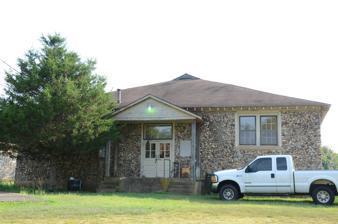
Building: Hirst-Mathew Hall
Country: United States of America
Year built: 1929
United States historic place Hirst-Mathew Hall U.S. National Register of Historic Places Location in Arkansas Show map of Arkansas Location in United States Show map of the United States Location AR 235 Spur, Bruno, Arkansas Coordinates 36°8′31″N 92°46′53″W / 36.14194°N 92.78139°W / 36.14194; -92.78139 Area 1 acre (0.40 ha) Built by J.G. Robinson Architectural style Bungalow/craftsman, Plain Traditional MPS Public Schools in the Ozarks MPS NRHP reference No. 92001114 Added to NRHP September 4, 1992 Hirst-Mathew Hall is a historic school building in Bruno, Arkansas .  It is located in a complex included several other school buildings south of Arkansas Highway 235 , between County Roads 5008 and 5010.  It is a single-story stone structure, with a gable-on-hip roof that has exposed rafter ends in the Craftsman style.  The main (north-facing) facade has a centered gable-roof porch supported by four columns set on a raised concrete base.  The east facade has 14 windows, placed asymmetrically in groups of six, three and five.  The west facade has 12 windows in two groups of six.  It was built in 1929 as part of the Bruno Agricultural School, and originally housed classrooms. The schools had been founded in 1921 under the Smith–Hughes Act . When it was listed on the National Register of Historic Places in 1992, it was in use as a textile factory. The building was listed on the National Register of Historic Places in 1992. See also Aggie Hall : 1926 Bruno Agricultural School gymnasium Aggie Workshop : 1935 Bruno Agricultural School workshop Bruno School Building : 1920 Bruno Agricultura School main building National Register of Historic Places listings in Marion County, Arkansas References